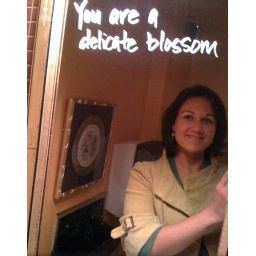
on the mirror in the bathroom of a hip chinese fusion restaurant in Boston...true or not, it was fun to see